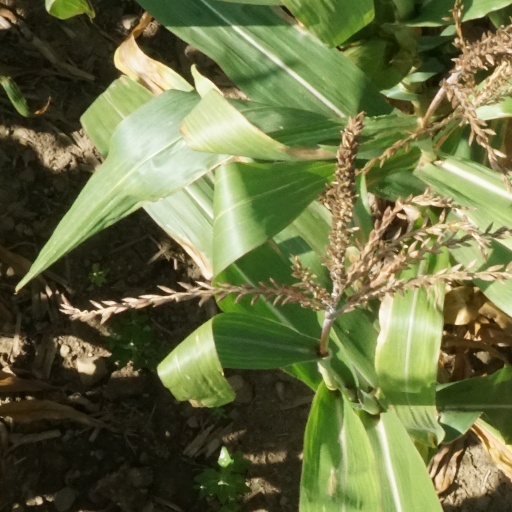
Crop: maize; corn